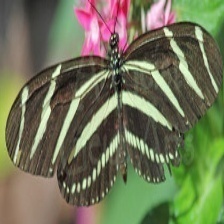
Species: ZEBRA LONG WING